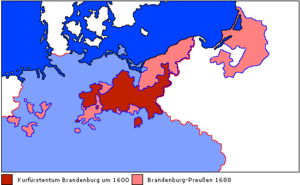
Brandenburg-Preussen
Geografisk placering af Brandenburg-Preussen
Brandenburg-Preussen var en personalunion mellem markgrevskabet Brandenburg og hertugdømmet Preussen. Unionen blev oprettet den 27. august 1618 som en følge af Freden i Xanten, og eksisterede frem til 18. januar 1701. I 1701 blev personalunionen afløst af kongeriget Preussen.